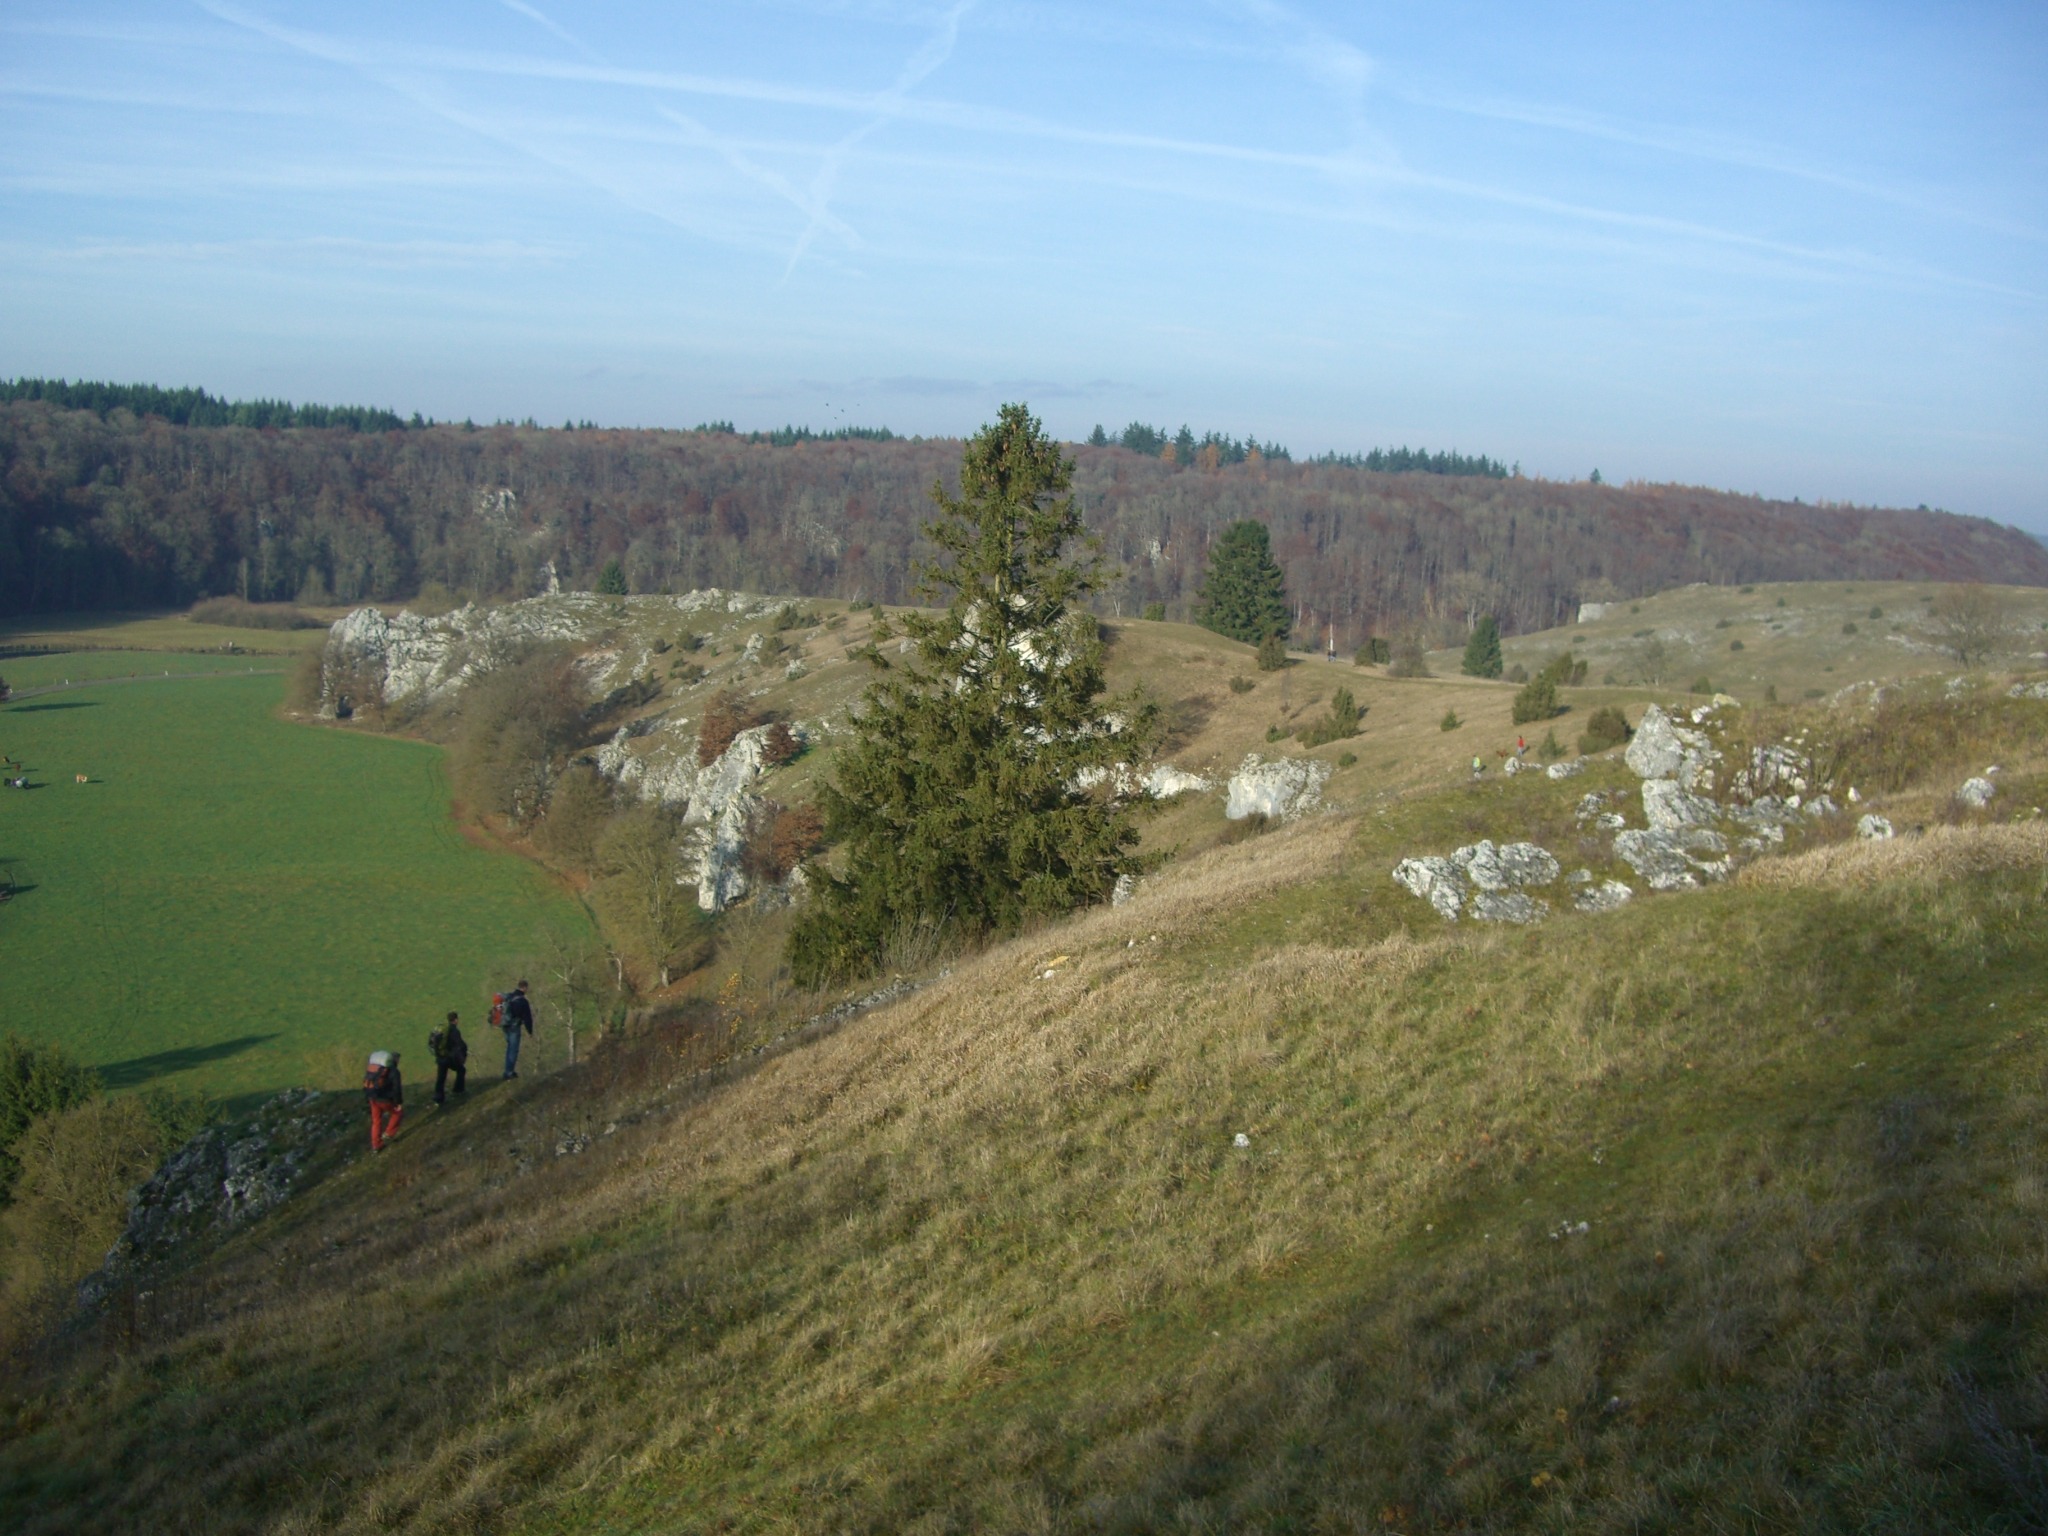
nature, mountain, hiking, trail, meadow, hill, adventure, mountain range, cliff, reservoir, terrain, ridge, plateau, fell, loch, ecosystem, rural area, aerial photography, mountainous landforms, eselsburg valley, brenz